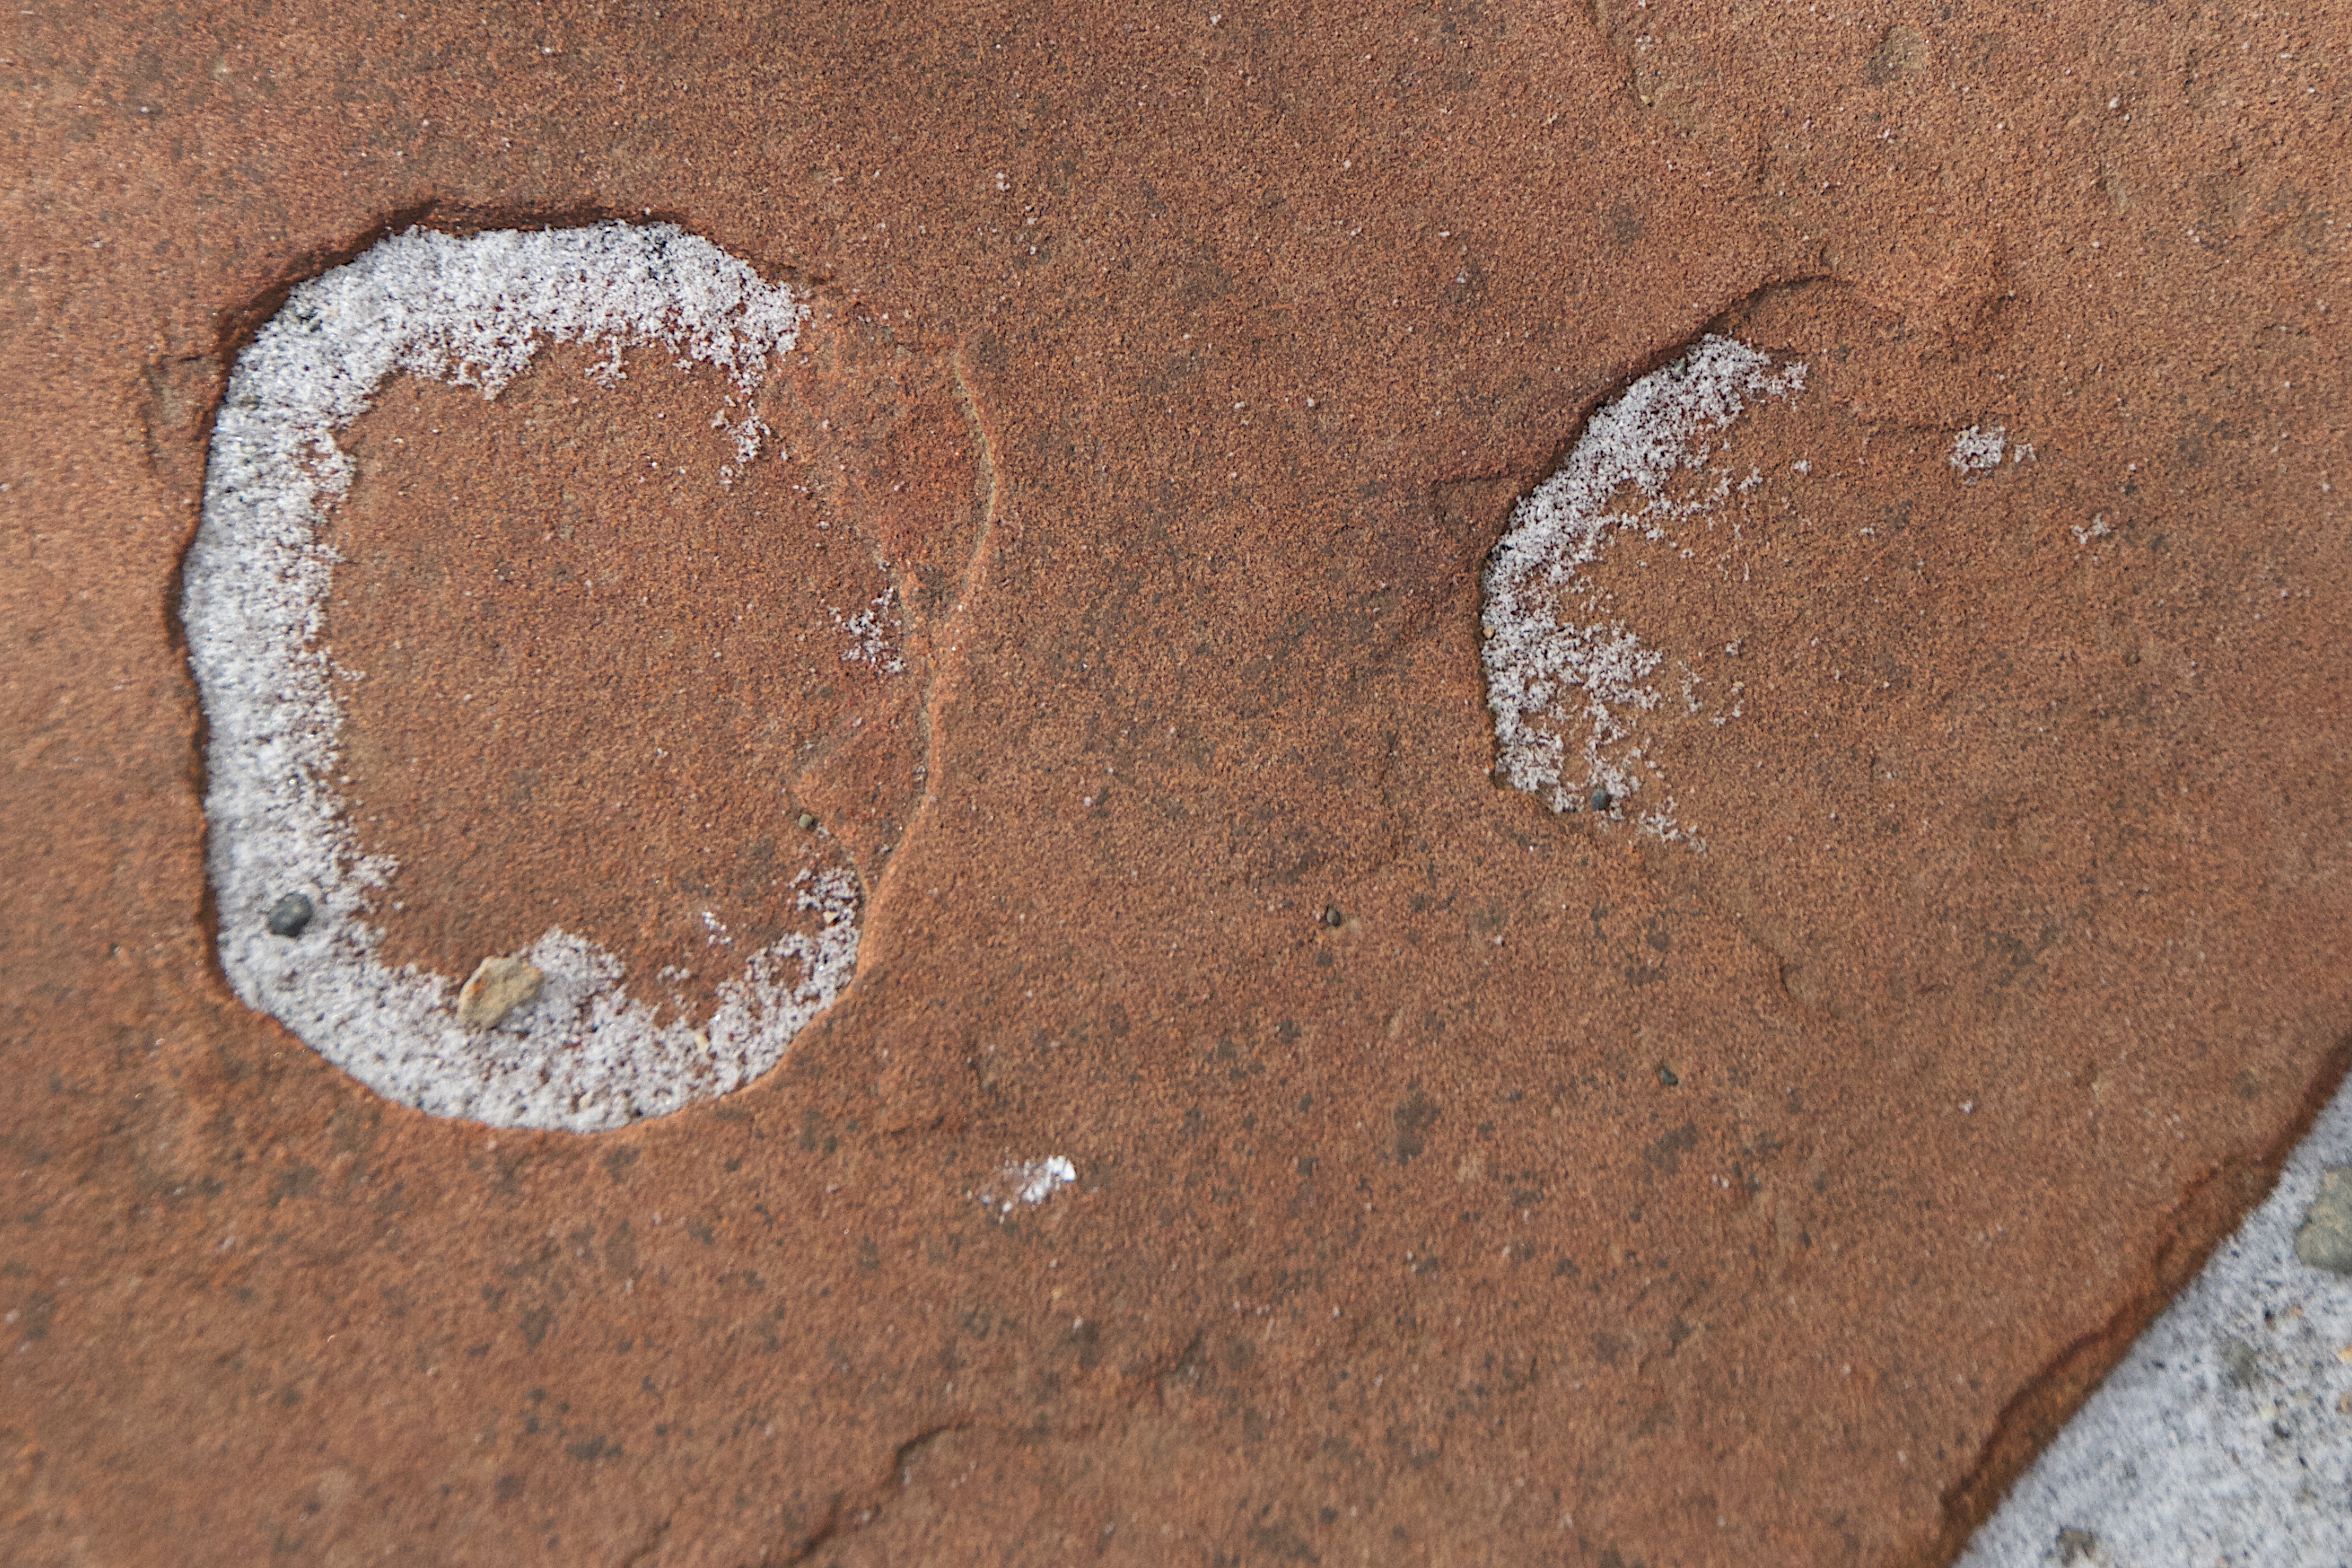
sand, soil, material, flooring